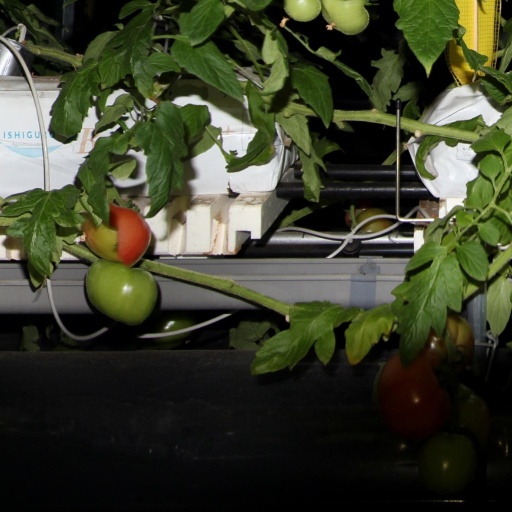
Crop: tomato